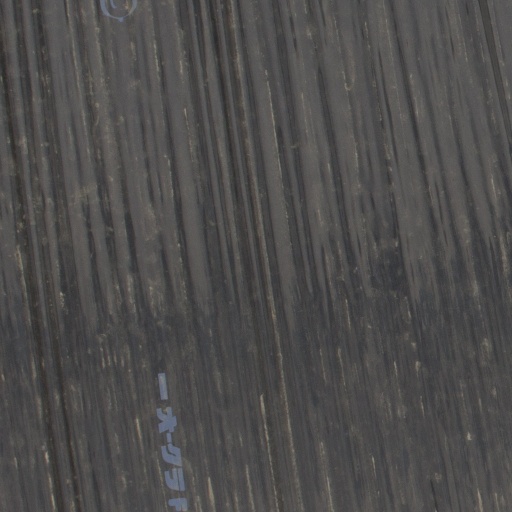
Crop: Jerusalem artichoke